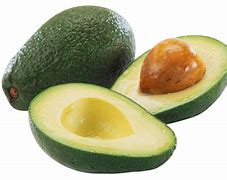
Label: Avocado